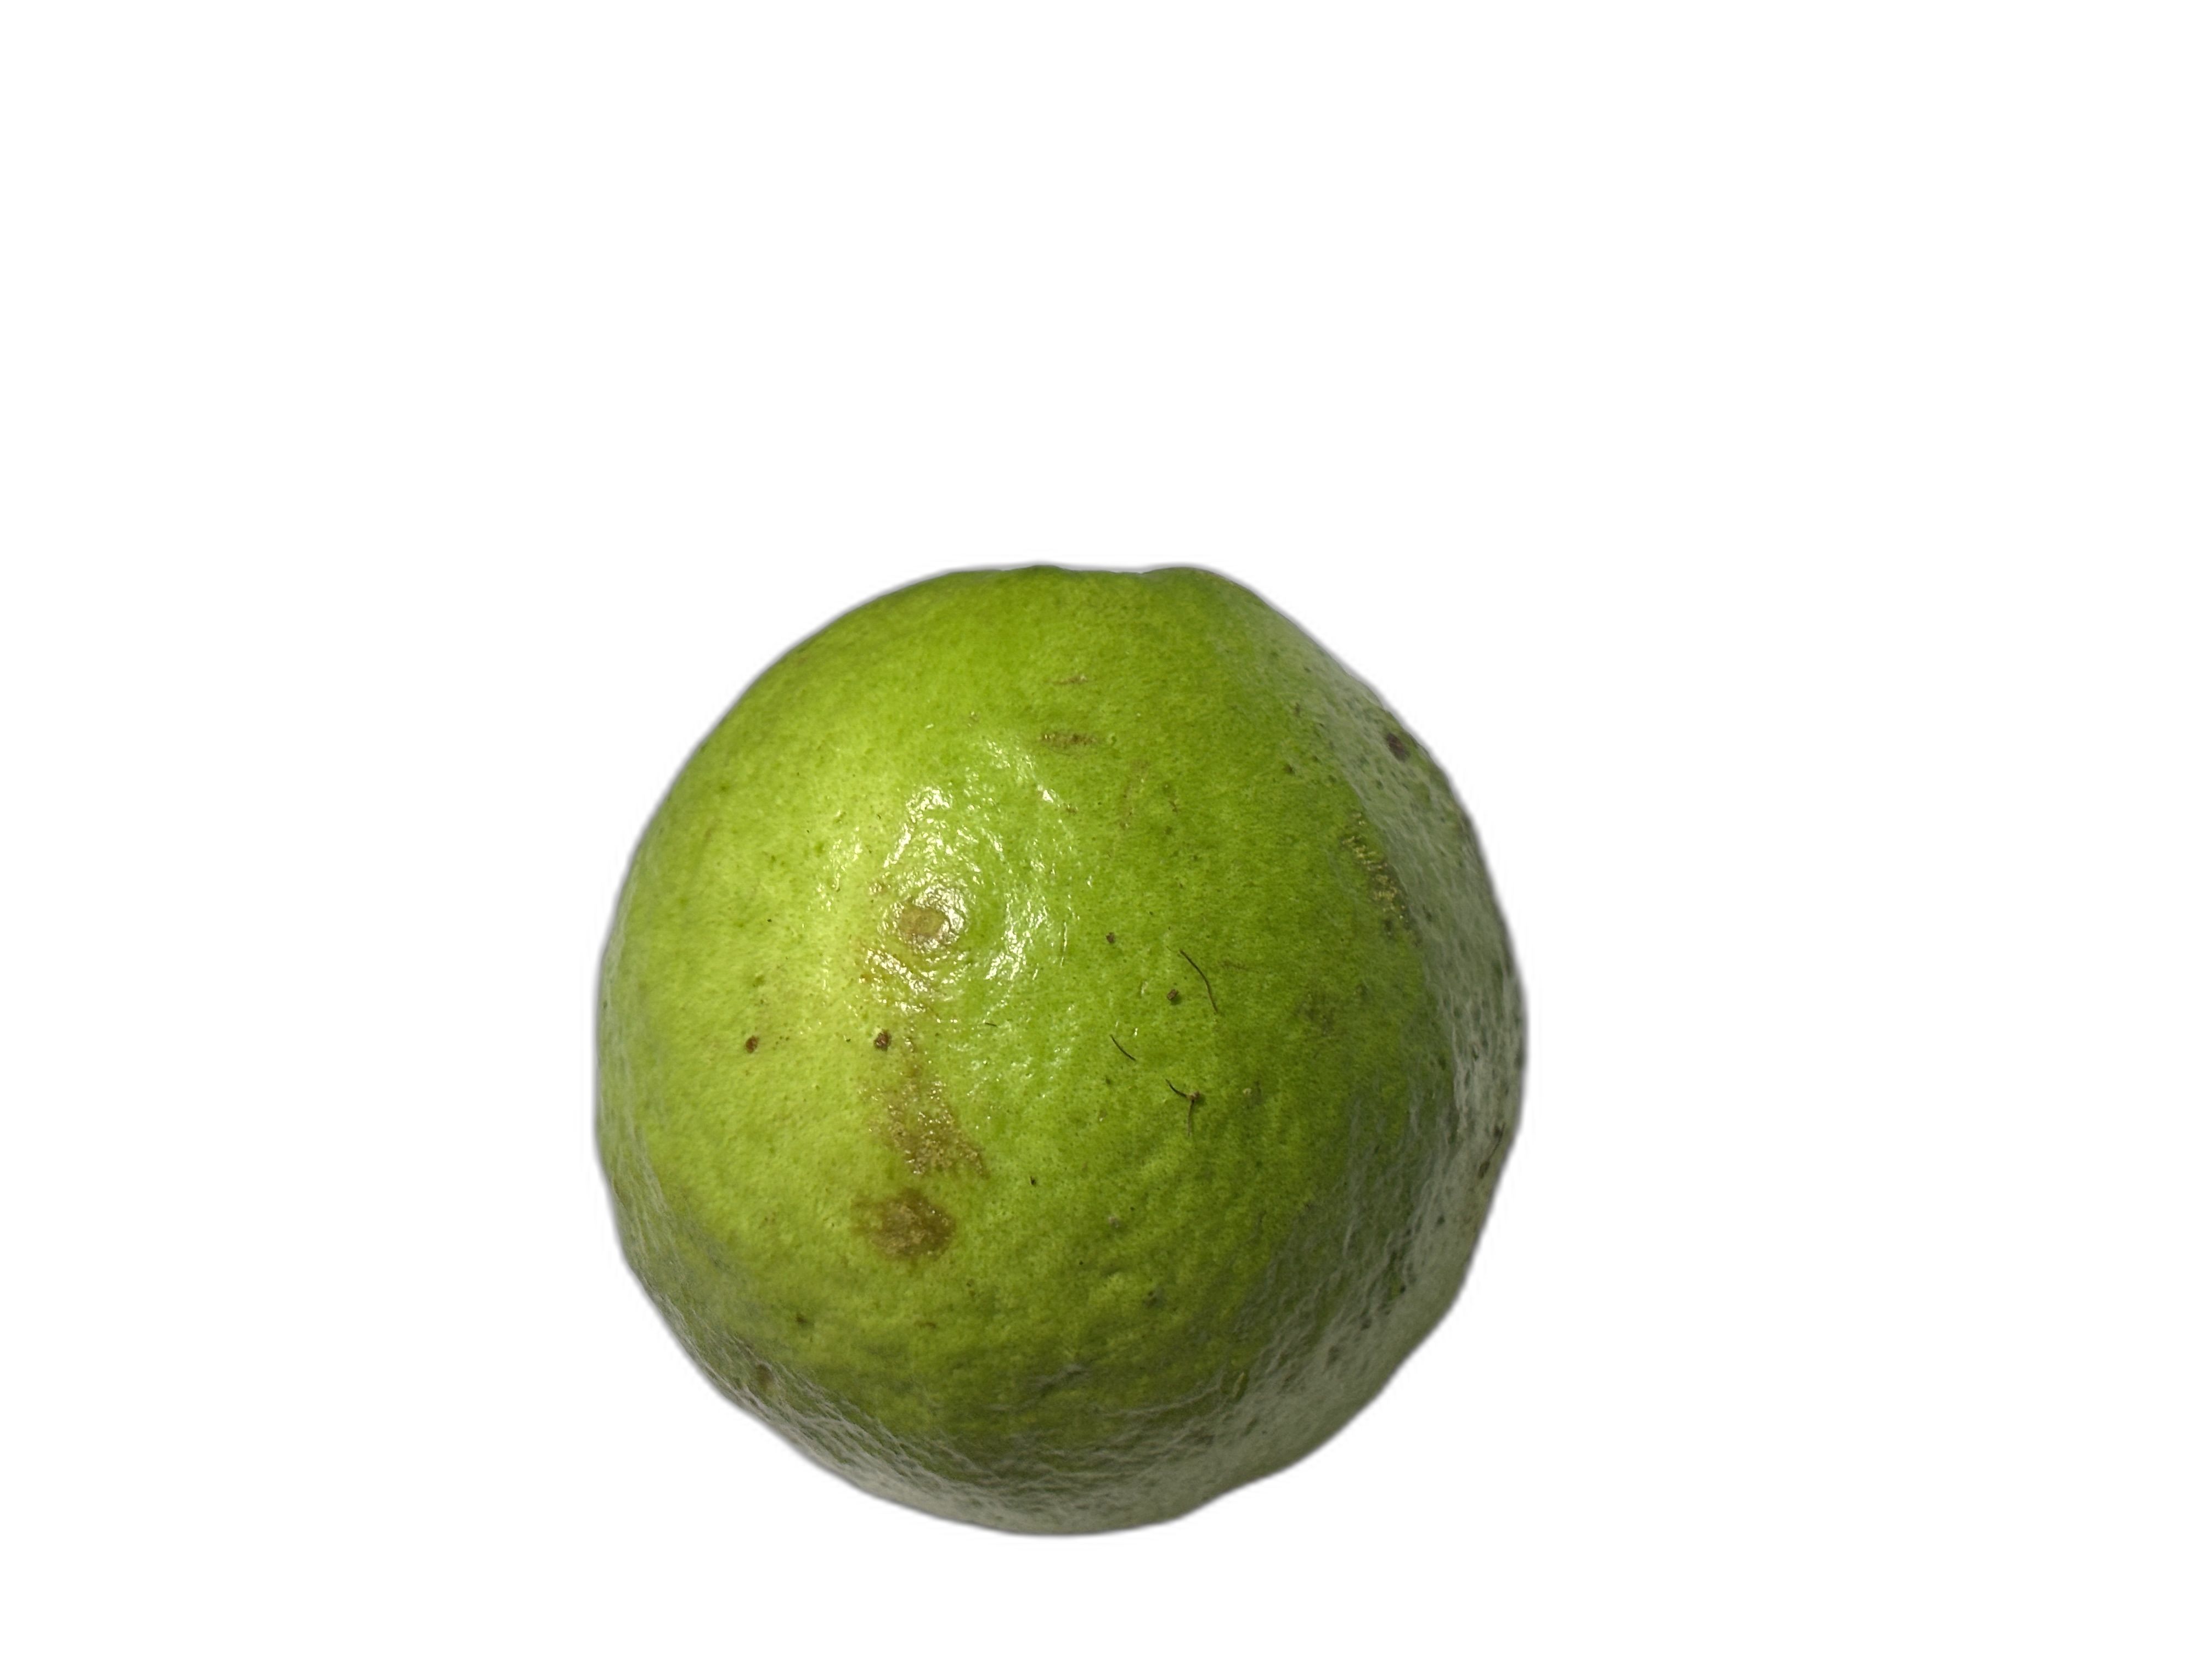
Plant part: fruit
Disease: Healthy